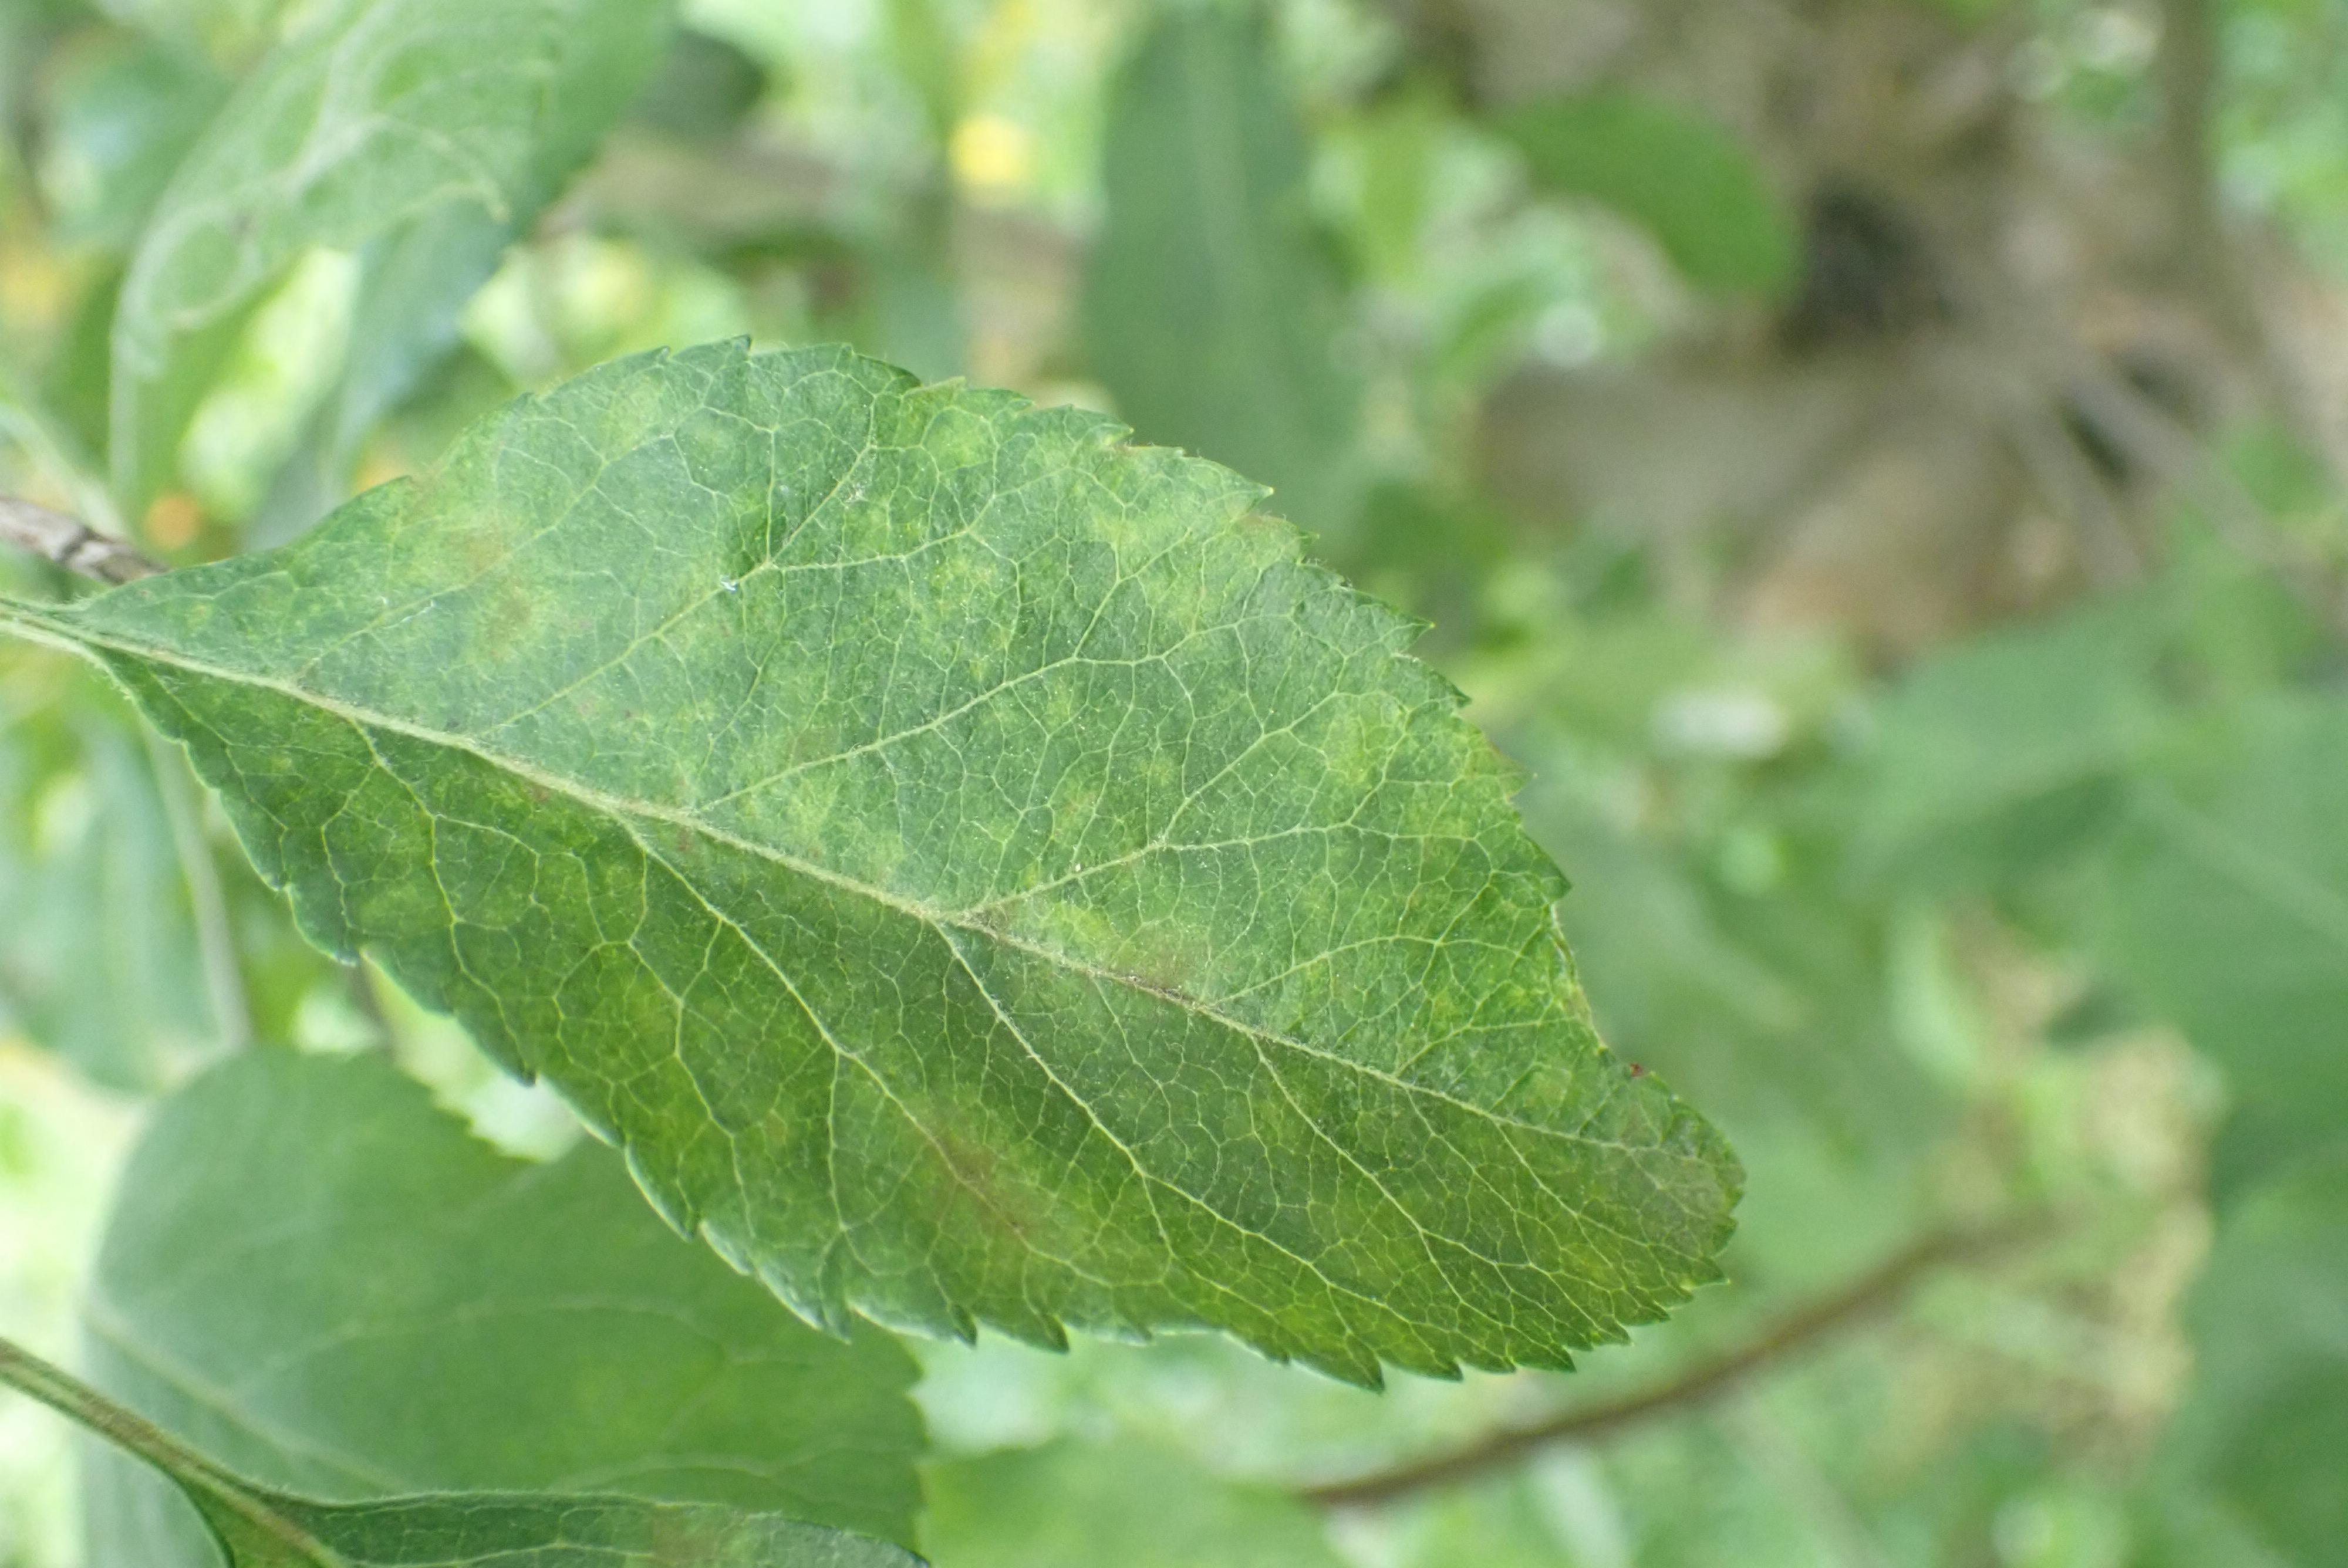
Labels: scab